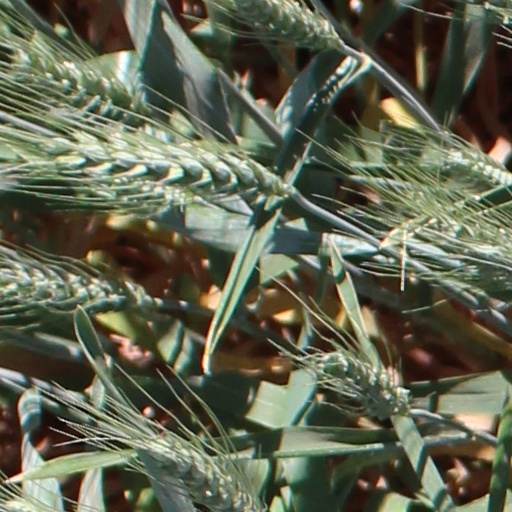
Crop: wheat